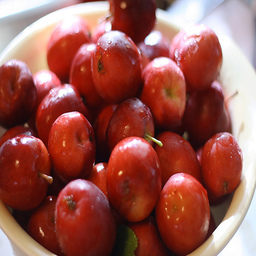
Label: Apple